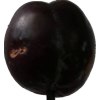
Label: plum